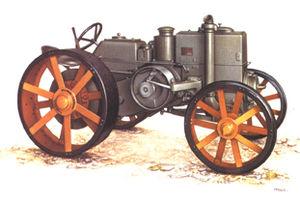
Landini est une firme de matériel agricole et de machines à vapeur fondée en 1884. par Giovanni Landini.